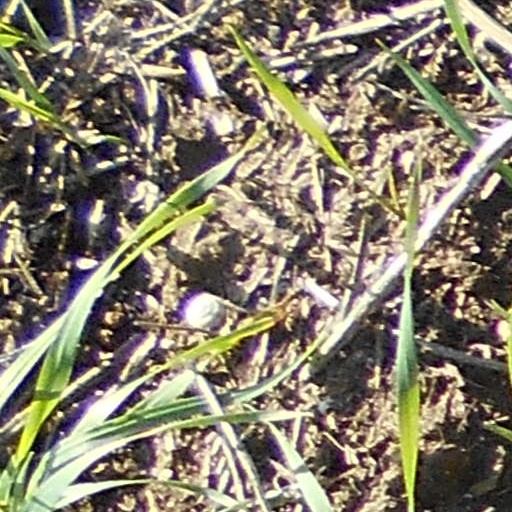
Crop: wheat